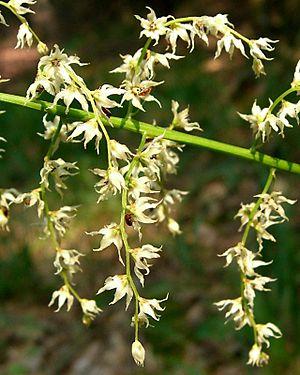
Stenanthium est un genre de la famille des Mélanthiacées. On le trouve aux États-Unis